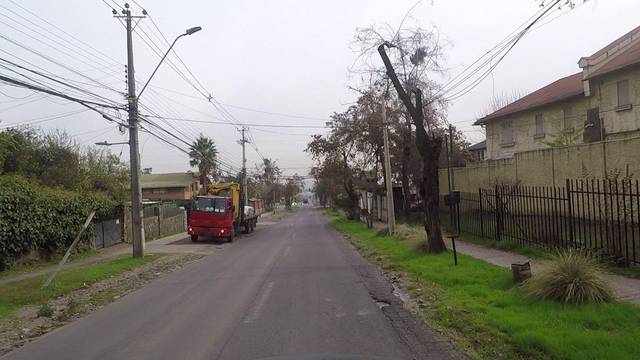
Region: Chile
Coordinates: -33.466, -70.53